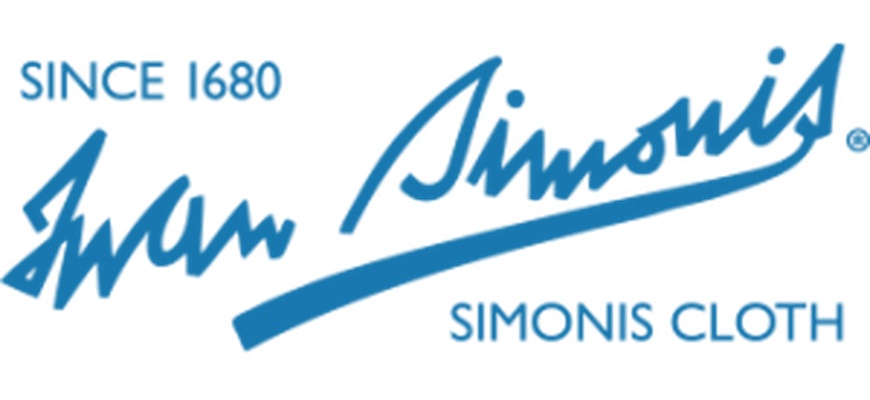
Simonis 860 Billiard Cloth
Brand: Simonis
Classic wool worsted cloth known for exceptional roll and long-lasting wear—trusted by pros.
Category: Sporting Goods > Indoor Games > Billiards > Billiard Table Parts & Accessories > Billiard Table Cloth